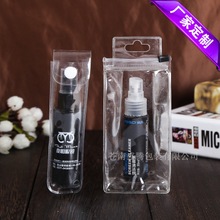
Label: plastic